2019 NCAA Division I men's ice hockey tournament

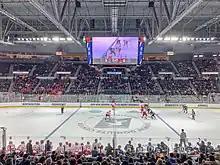
The 2019 East Regionals were played at the Dunkin' Donuts Center in Providence, Rhode Island

The 2019 NCAA Division I men's ice hockey tournament was the national championship tournament for men's college ice hockey in the United States. The tournament involved 16 teams in single-elimination play to determine the national champion at the Division I level of the National Collegiate Athletic Association (NCAA), the highest level of competition in college hockey. The tournament's Frozen Four – the semifinals and finals – were hosted by the MAAC at the KeyBank Center in Buffalo, New York from April 11–13, 2019. This was the second Frozen Four in the city of Buffalo, as it previously hosted in 2003.